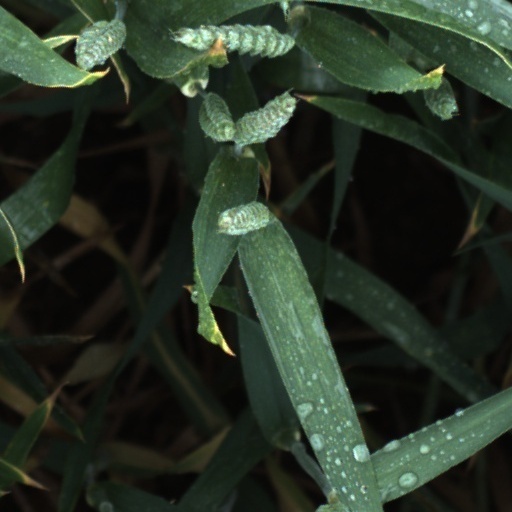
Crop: wheat